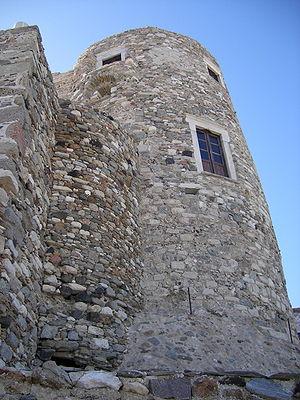
Naxos est une île grecque de la mer Égée appartenant aux Cyclades. C'est la plus grande et la plus haute île de l'archipel. Elle est située pratiquement au cœur de l'Égée, à approximativement 140 km de la Grèce continentale et de la Turquie continentale. La plus grande ville et port principal est Náxos, aussi appelée Chóra.
Naxos est une île grecque de la mer Égée appartenant aux Cyclades. Elle est la plus grande et la plus haute île de l'archipel.
Giacomo IV Crispo fut le dernier duc de la dynastie des Crispo à gouverner le duché de Naxos. Il succéda à son père Giovanni IV en 1564. Il régna jusqu'en 1566, date à laquelle il fut déposé par le sultan ottoman Sélim II, son suzerain. Il fut alors remplacé par Joseph Nassi.
Giovanni IV Crispo, né en 1499 et décédé en 1564, fut le dernier véritable duc de Naxos. Son règne, de 1510 à 1564, fut le plus long de l'histoire du duché. Giovanni IV Crispo succéda à son père Francesco en 1510. Comme il était encore mineur, la régence fut assurée par des représentants de la République de Venise, dont son oncle maternel Antonio Loredano.